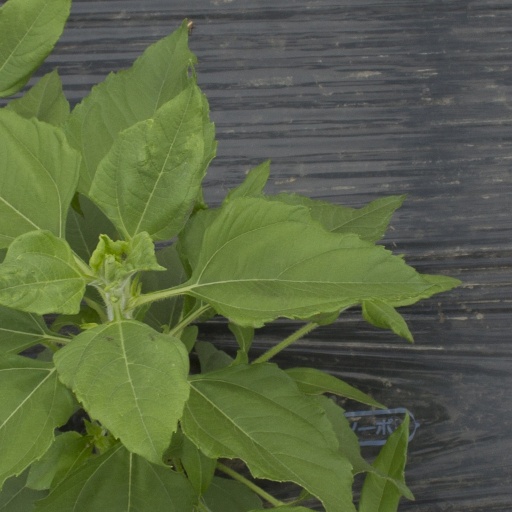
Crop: Jerusalem artichoke